San Miguel de Tucumán

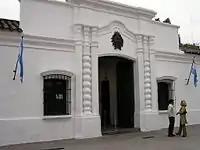
Casa de Tucumán, where Argentine Independence was declared.

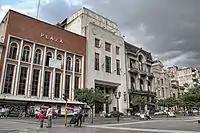
Historic buildings surrounding the Plaza Independencia.

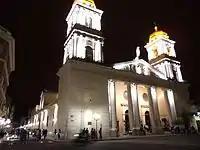
Cathedral

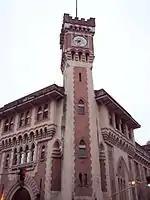
Post office

The House of Government of Tucumán was built in Art Nouveau style at the end of 19th century. The White Room is commonly used to receive notable people who visit the city.